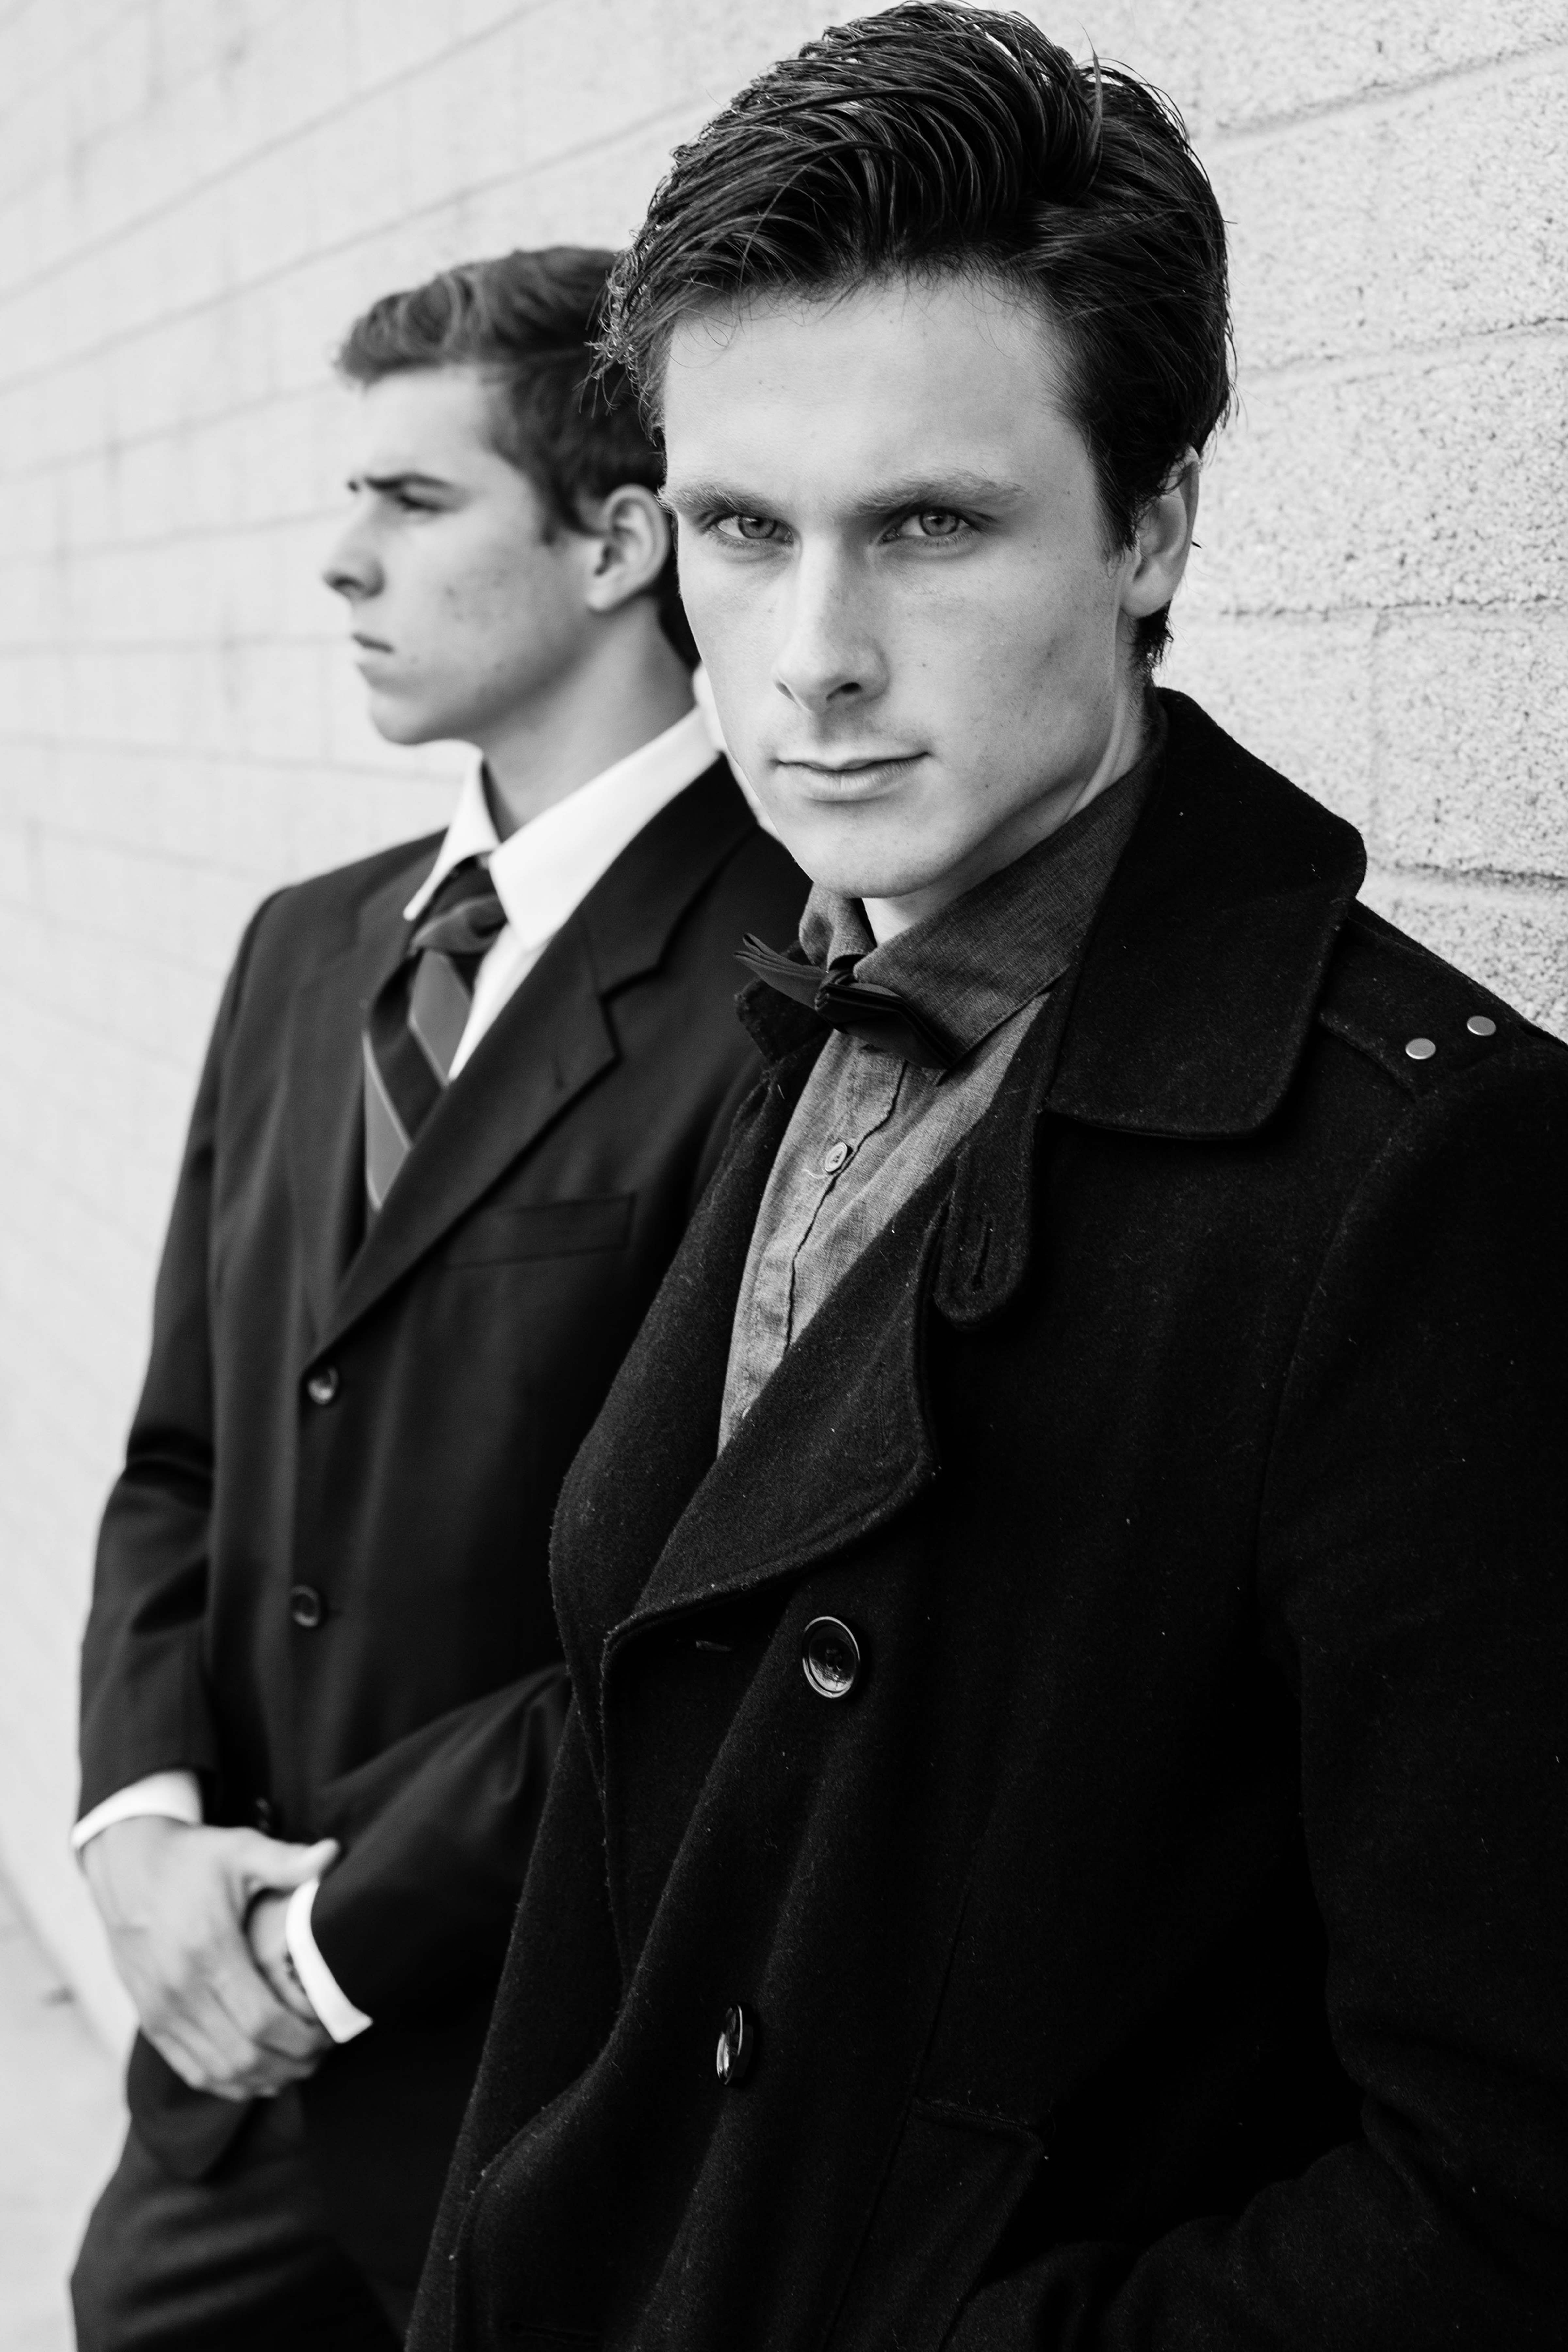
man, suit, black and white, photography, male, portrait, model, fashion, grayscale, clothing, black, monochrome, groom, jacket, hairstyle, tuxedo, gentleman, photograph, photo shoot, formal wear, monochrome photography